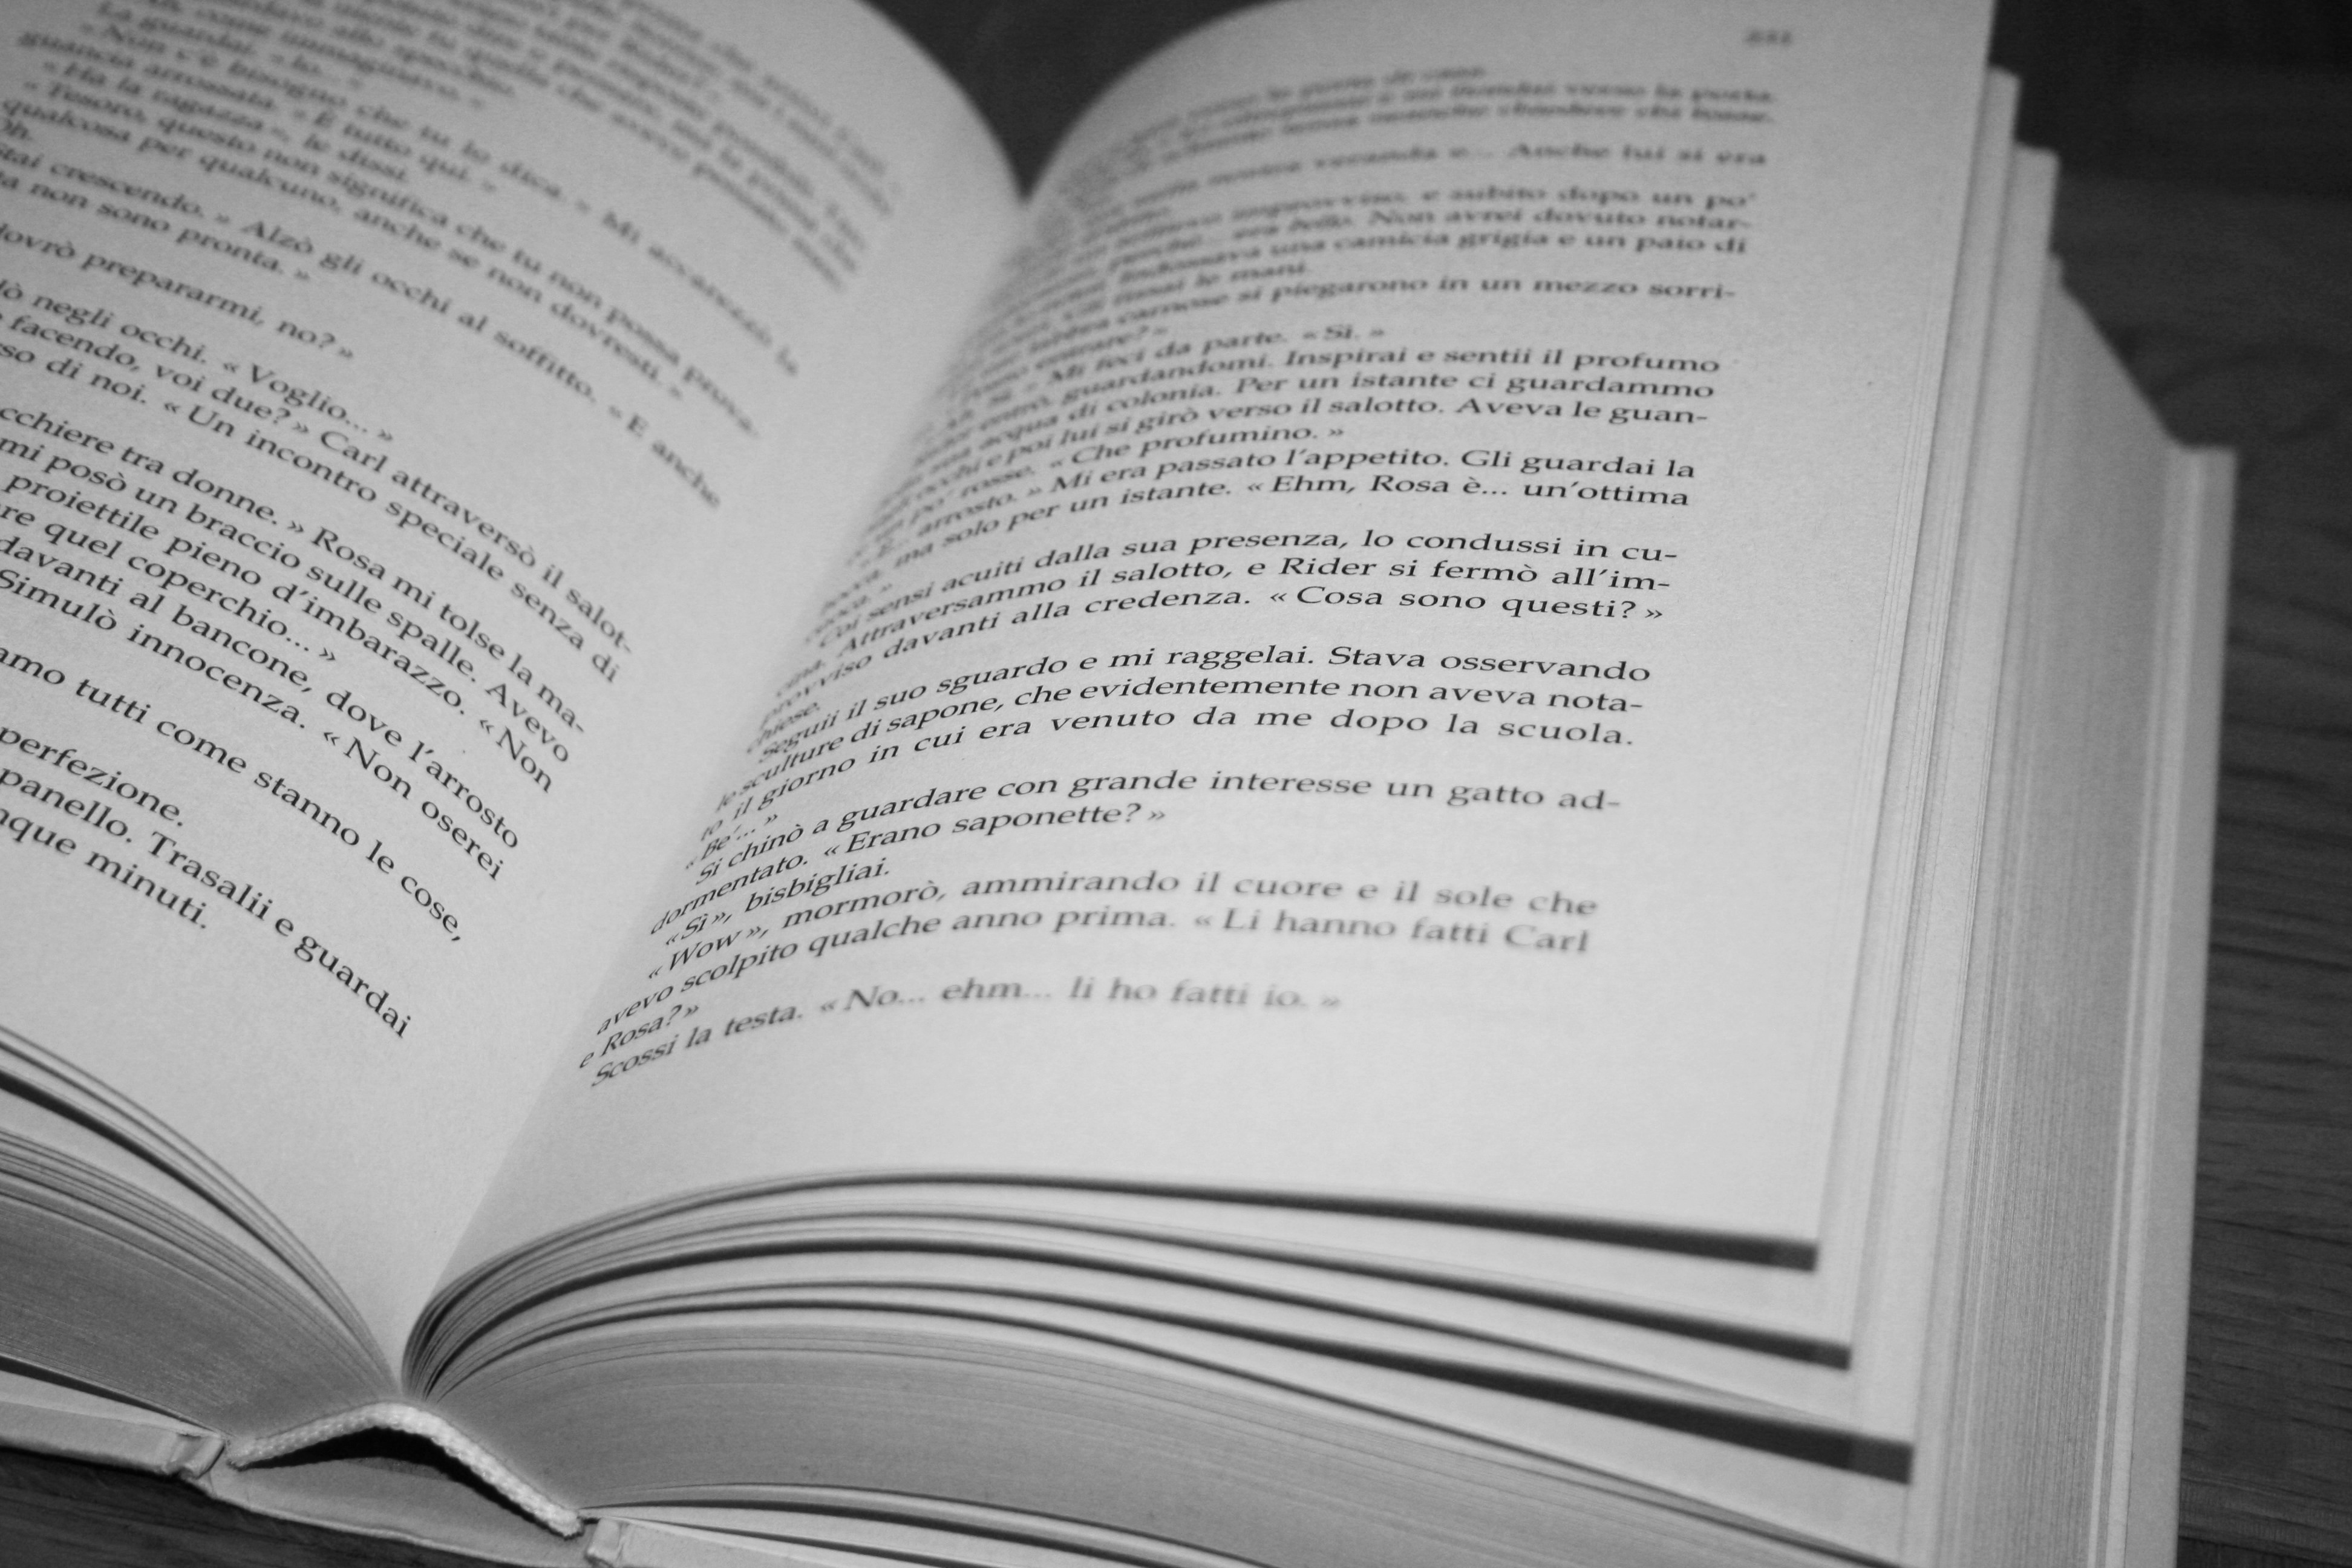
writing, book, page, open book, brand, pages, text, handwriting, history, document, written